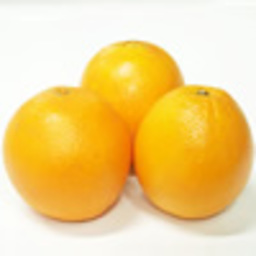
Label: peels